University of New Mexico Hospital

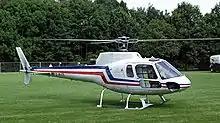
A Eurocopter AS350 similar to the aircraft involved in the accident

On April 9, 2014, a Eurocopter AS350B3E (Registration N395P) crashed on the rooftop of the Barbara and Bill Richardson Pavilion. The helicopter was in the process of departing the rooftop helipad, when for reasons that could not be determined the hydraulic system most likely had a partial failure resulting in a loss of yaw control. Automatic fire suppression systems located near the helipad started, however the helicopter was out of range of the nozzles. There were 3 persons on board: the pilot, who sustained injures, a nurse, and a medic. All three survived the incident. The helicopter was owned by PHI Air Medical LLC, a division of Petroleum Helicopters, Inc., and was later delivered to the company.